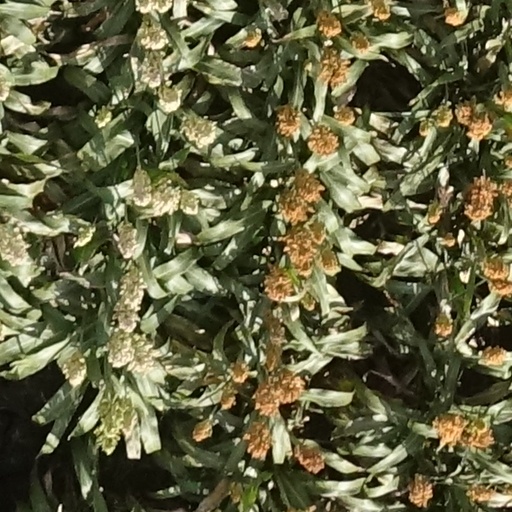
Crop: sorghum